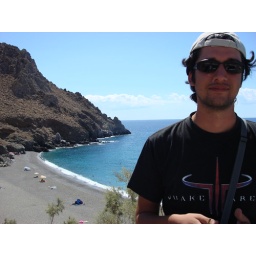
The wonderful and clear water in the diskos beach